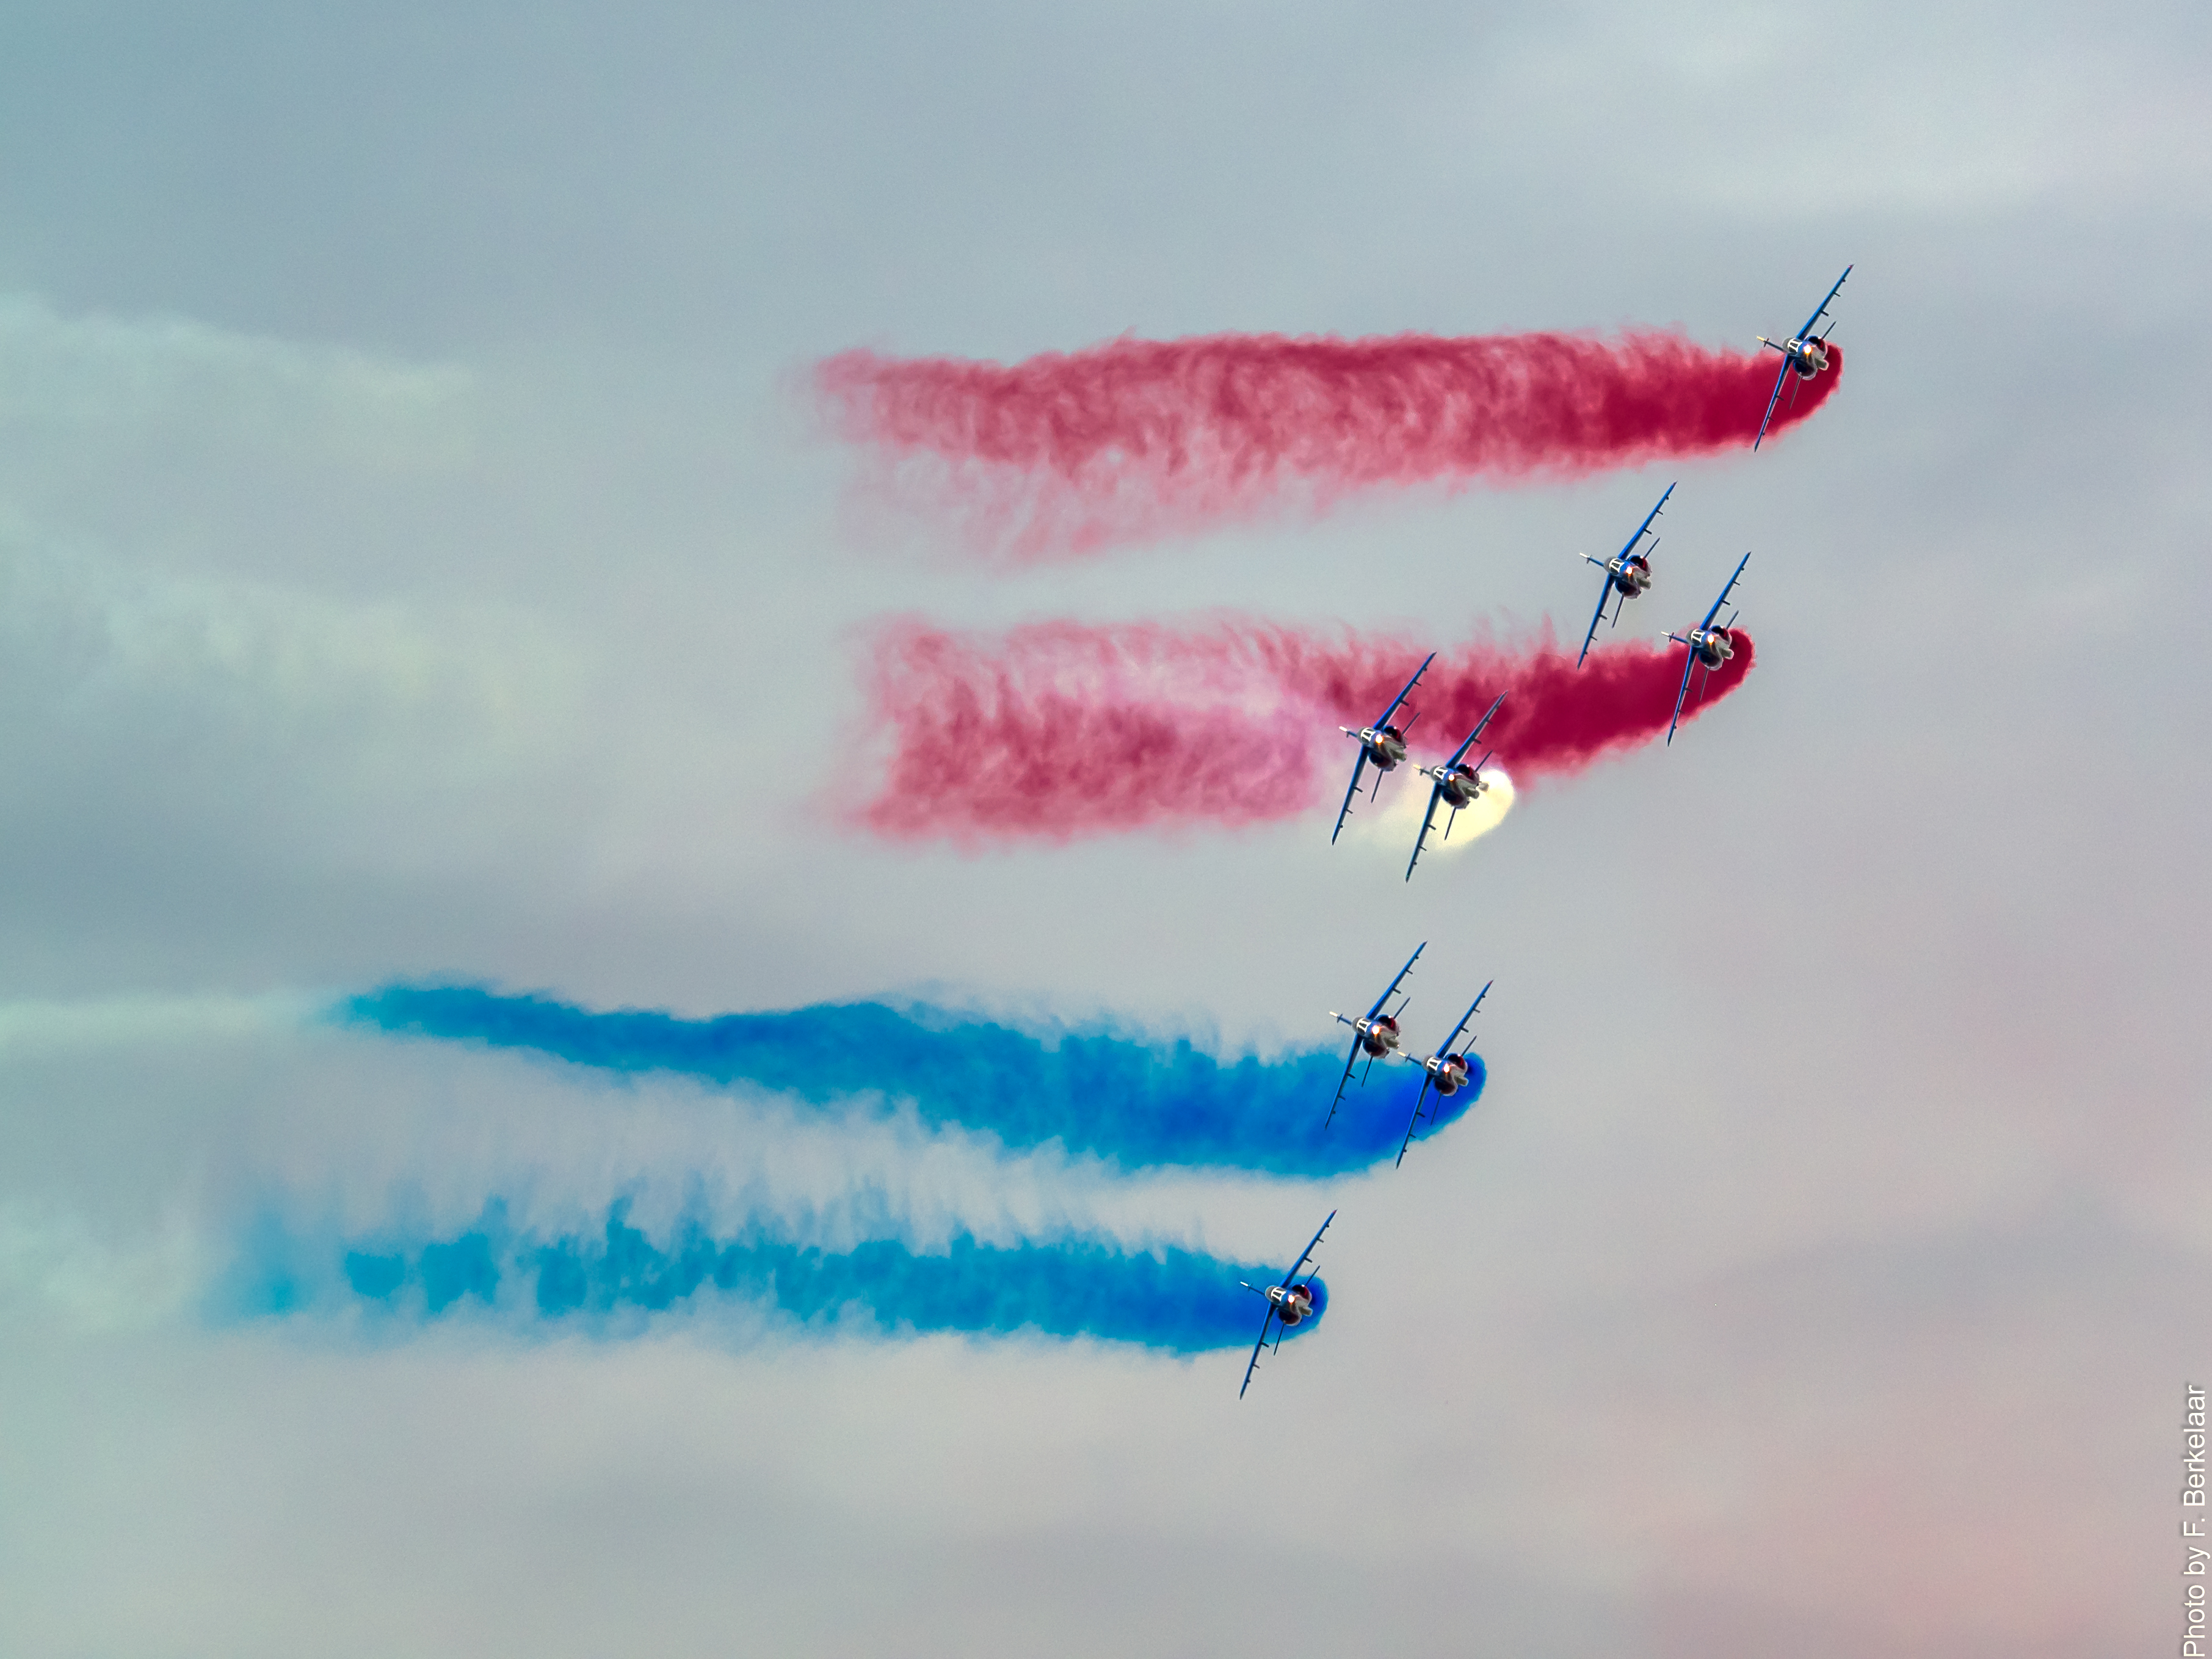
toy, nederland, twop, koninklijkeluchtmacht, nl, leeuwarden, friesland, patrouilledefrance, defensie, luchtmachtdagen, luchtmachtdagen2016, leeuwardenairport, dassault, dornieralphajetee163, vliegbasisleeuwarden, frysln, ljouwert, armedelair, franseluchtmacht, frenchairforce, paf, olympusm40150mmf28mc14, aerobatics, atmosphere of earth